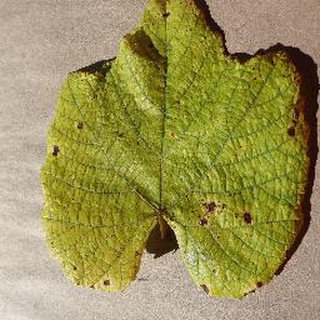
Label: grape_leaf_blight